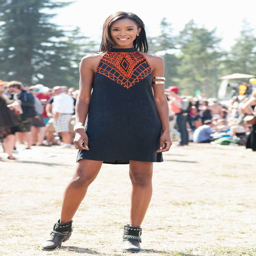
stylish looks to slip into this summer